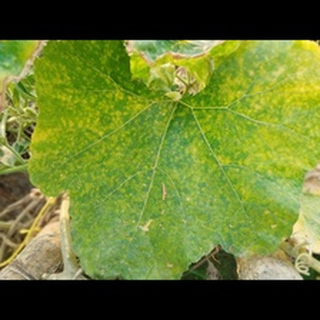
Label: pumpkin_mosaic_disease